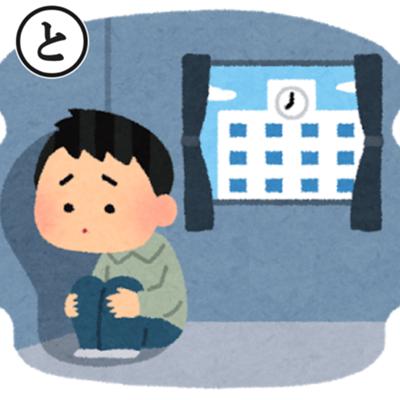
回答: 登校拒否してたらいつの間にか目の前に学校が引っ越してきやがった